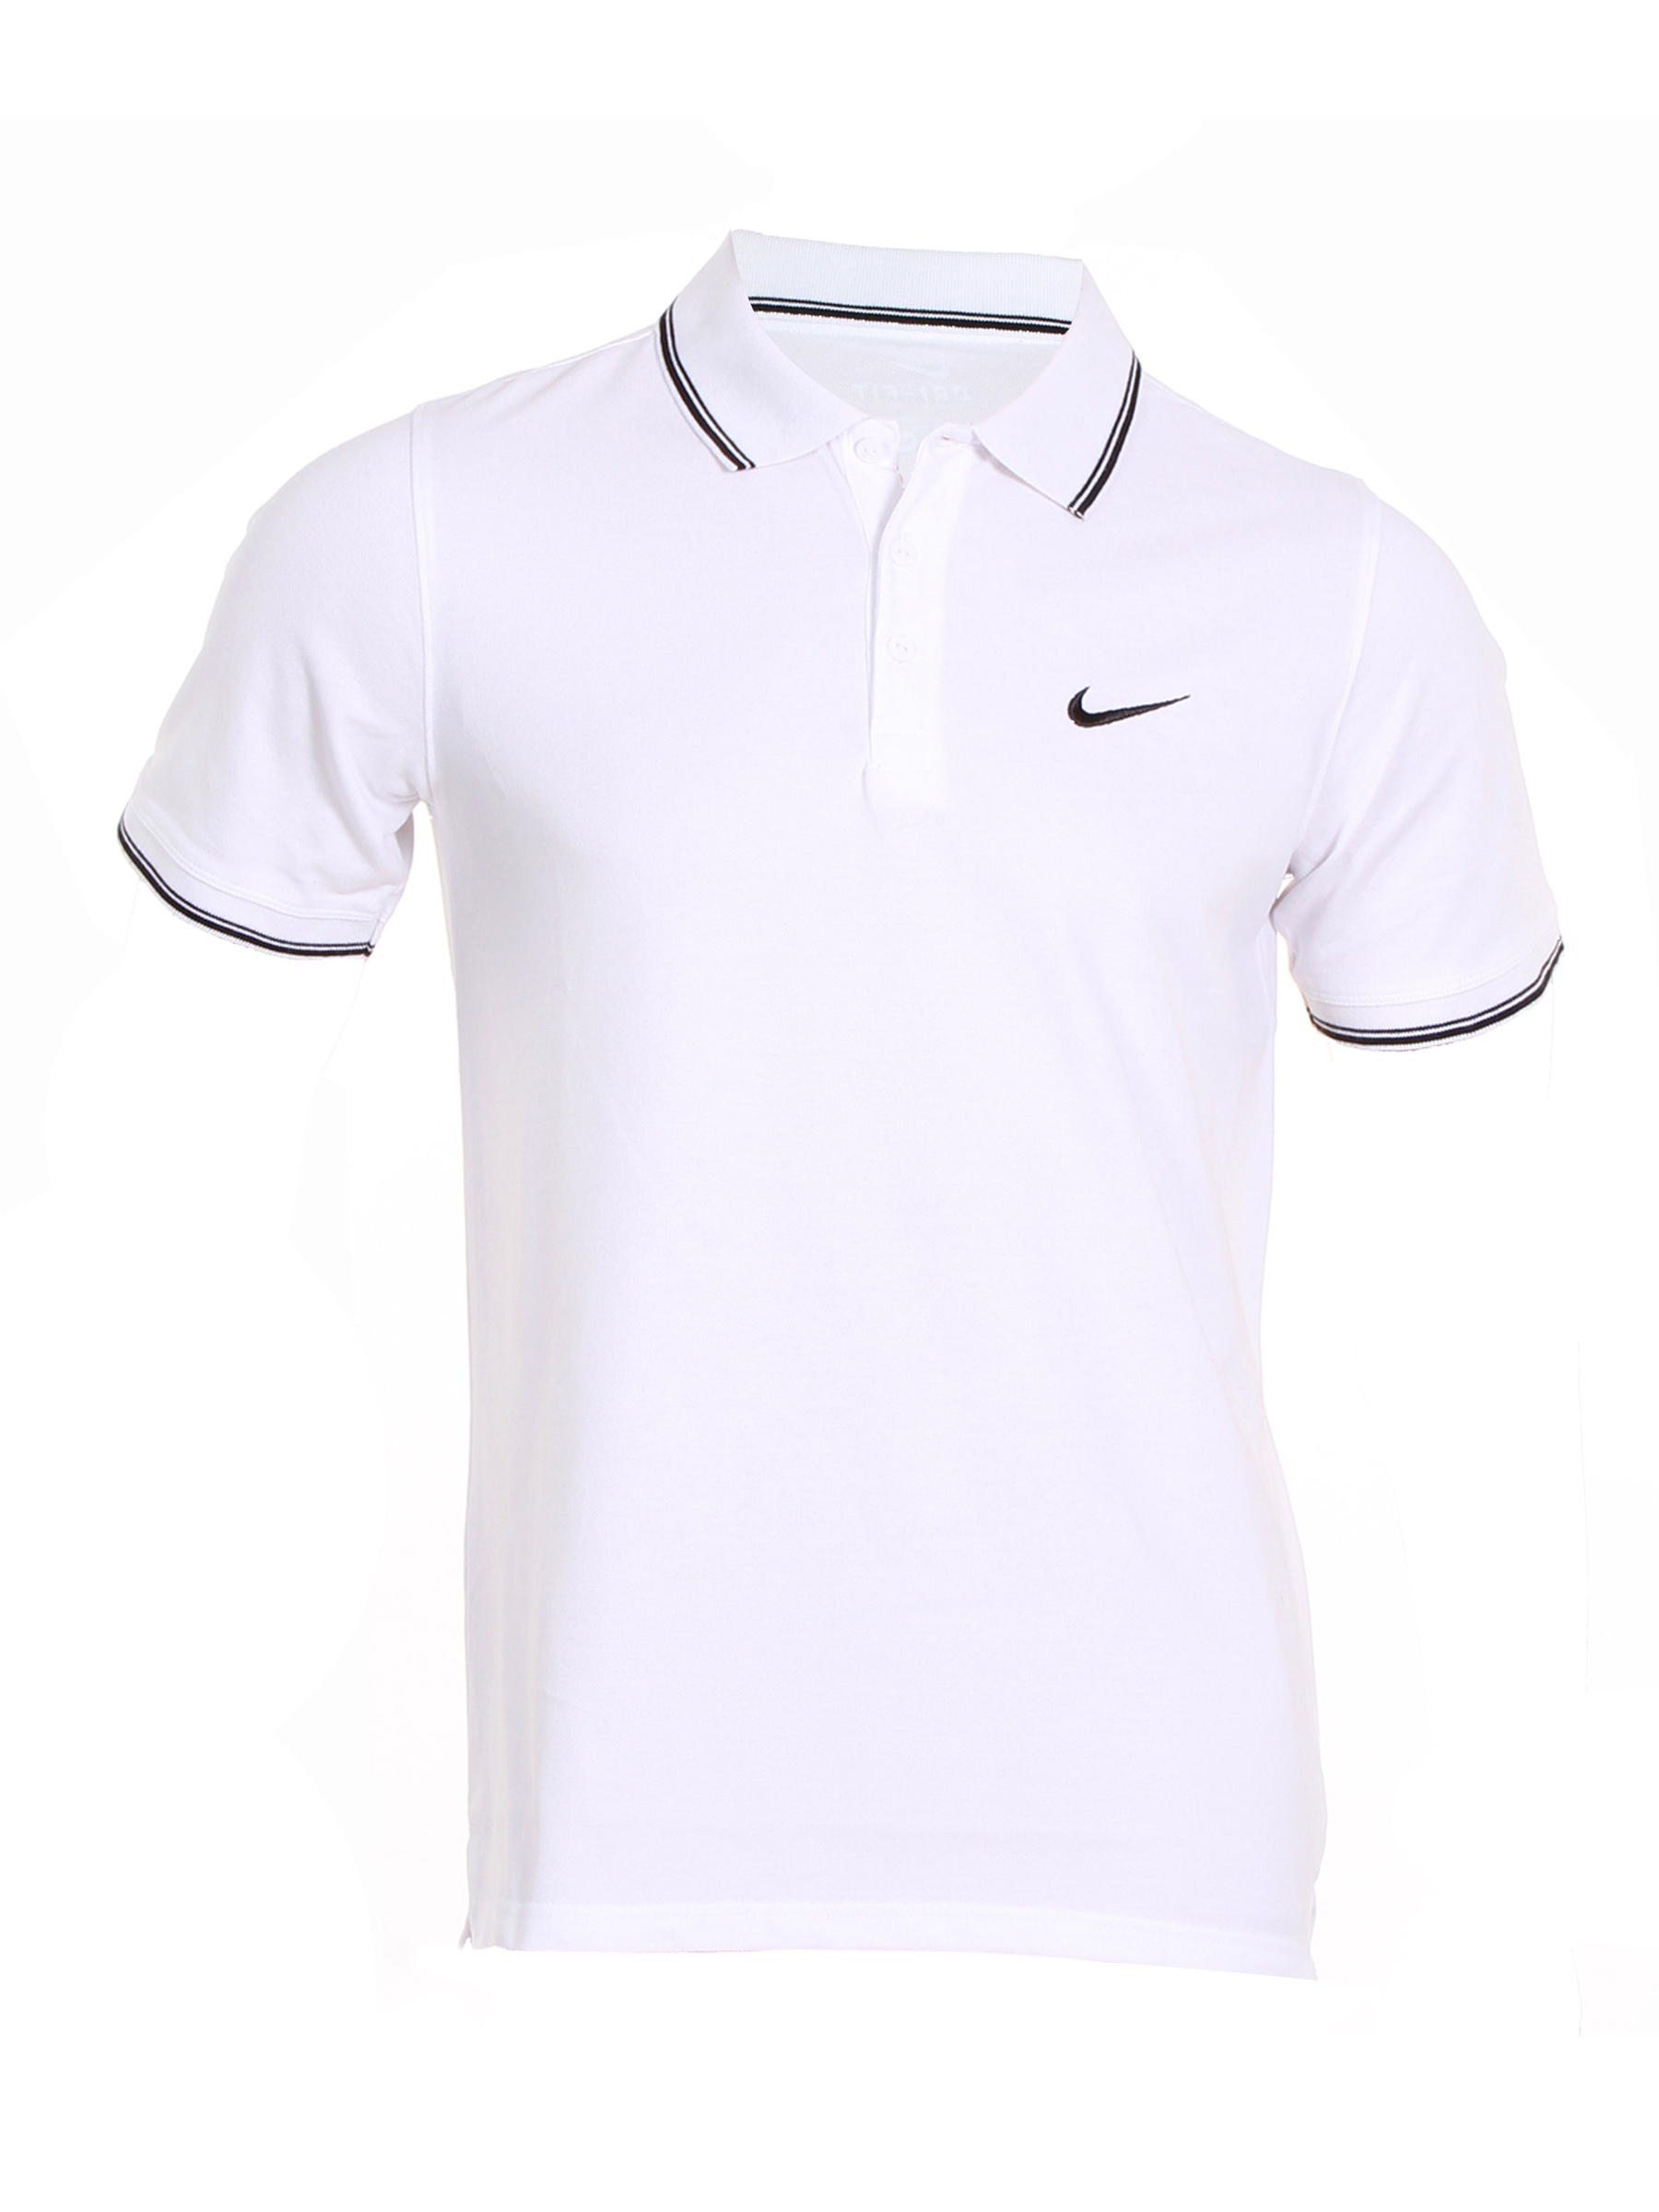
Nike Mens White Polo T-shirt
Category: Apparel / Topwear / Tshirts
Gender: Men
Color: White
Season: Fall 2010
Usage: Sports